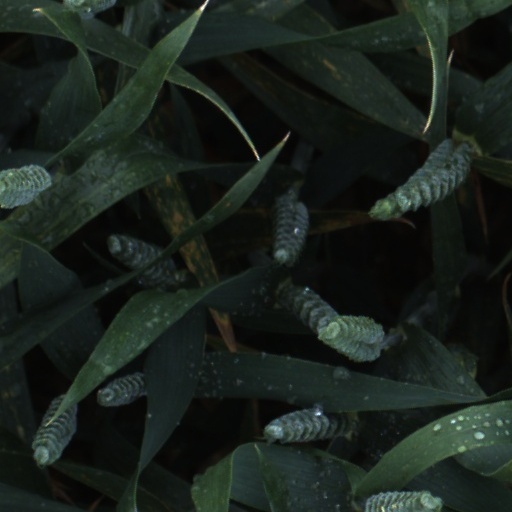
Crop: wheat